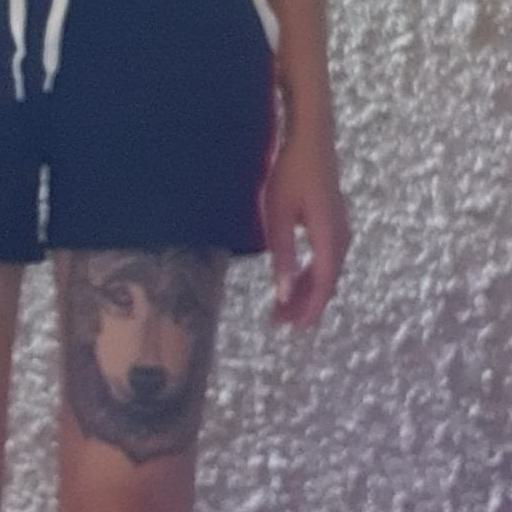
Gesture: no_gesture